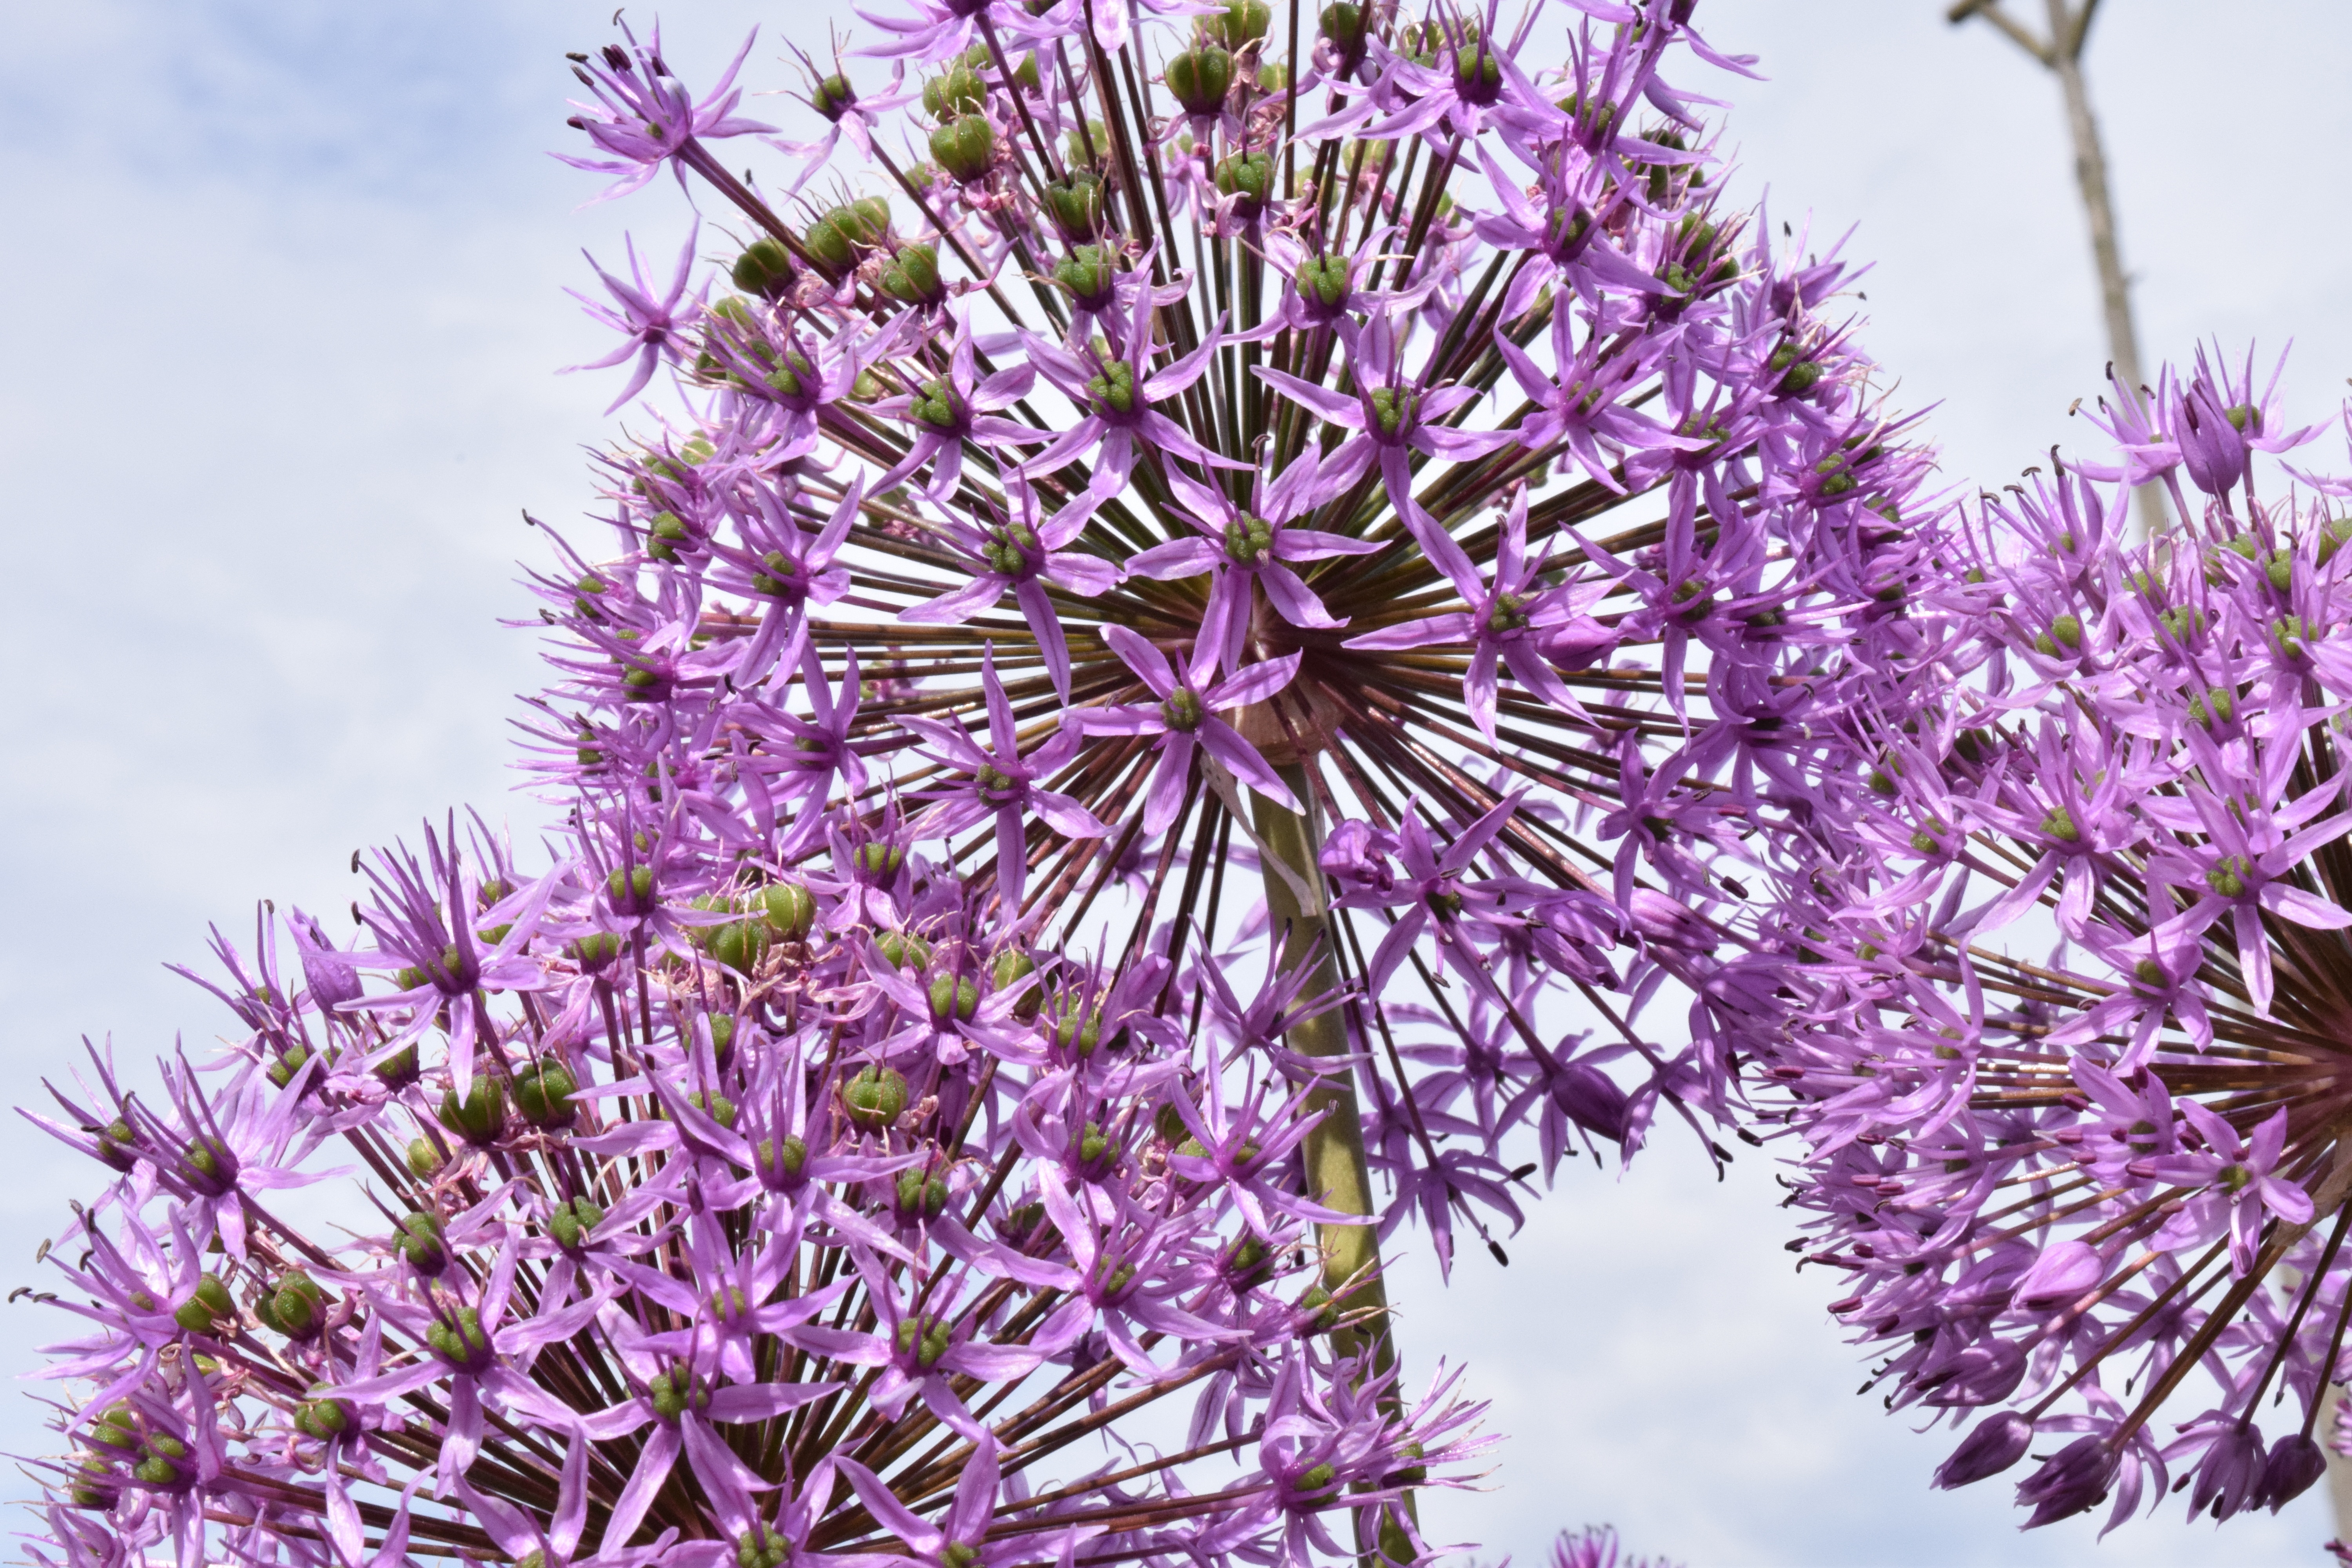
nature, blossom, plant, flower, purple, bloom, spring, herb, produce, botany, close, flora, lavender, wildflower, flower garden, allium, garden plant, airy, flowering plant, daisy family, ornamental onion, giant ornamental allium, ball leek, flower ball, leek flower, land plant, onion genus, english lavender, jasione montana